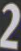
Number: 2